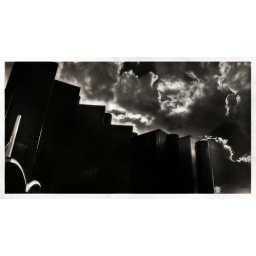
My obsession with this structure continues -- nabbed it in black and white, at sunset, with a red filter.